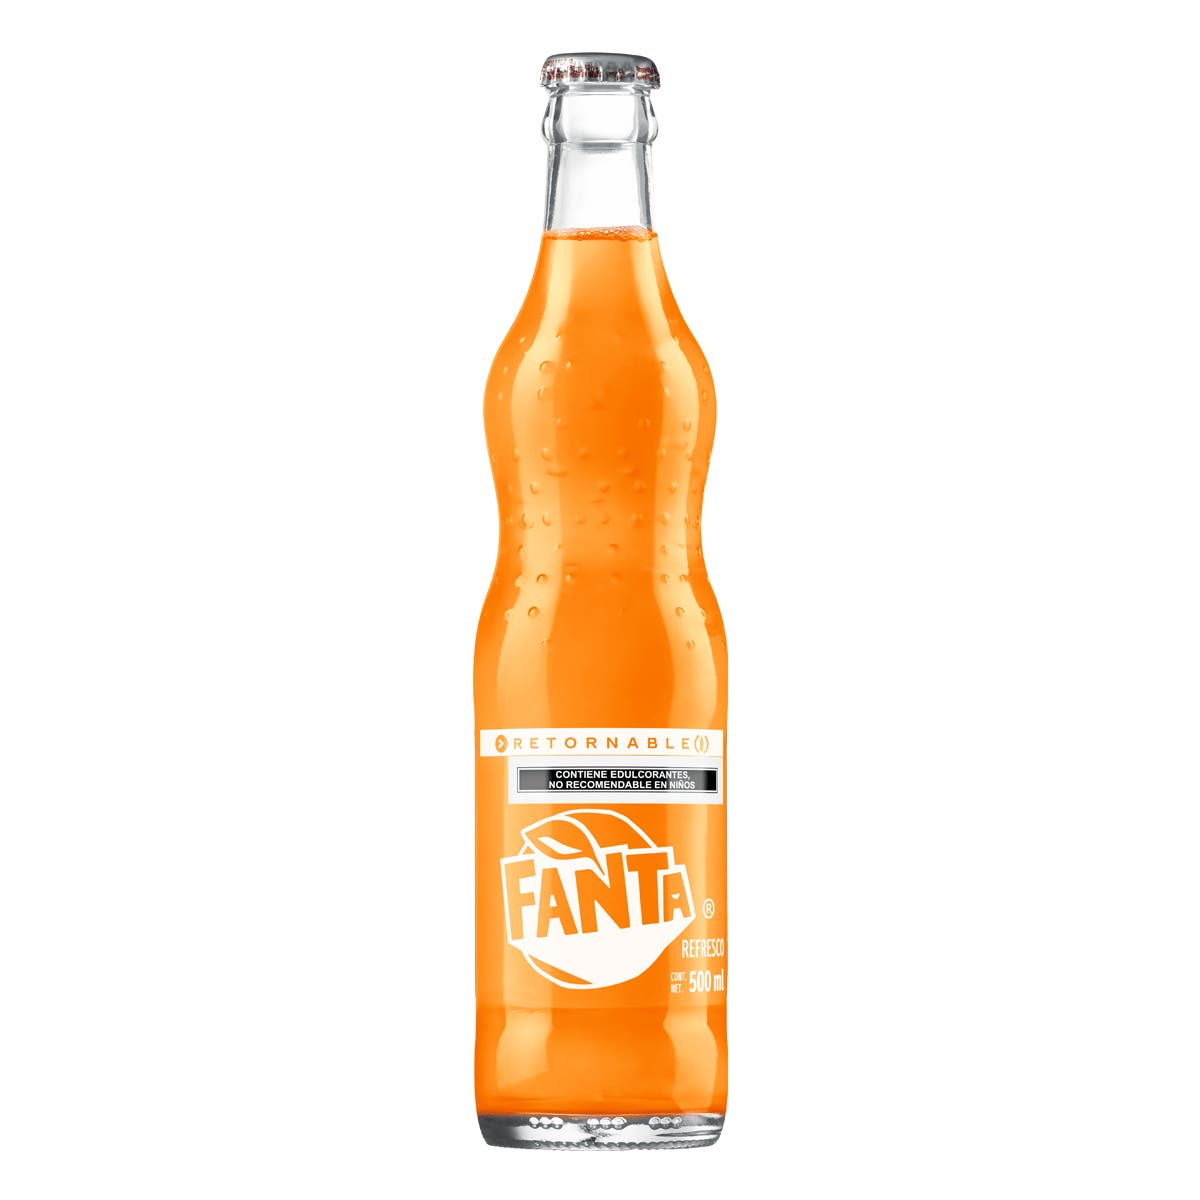
A Fanta Orange Flavor soda Returnable in a 500-mililiters returnable glass bottle